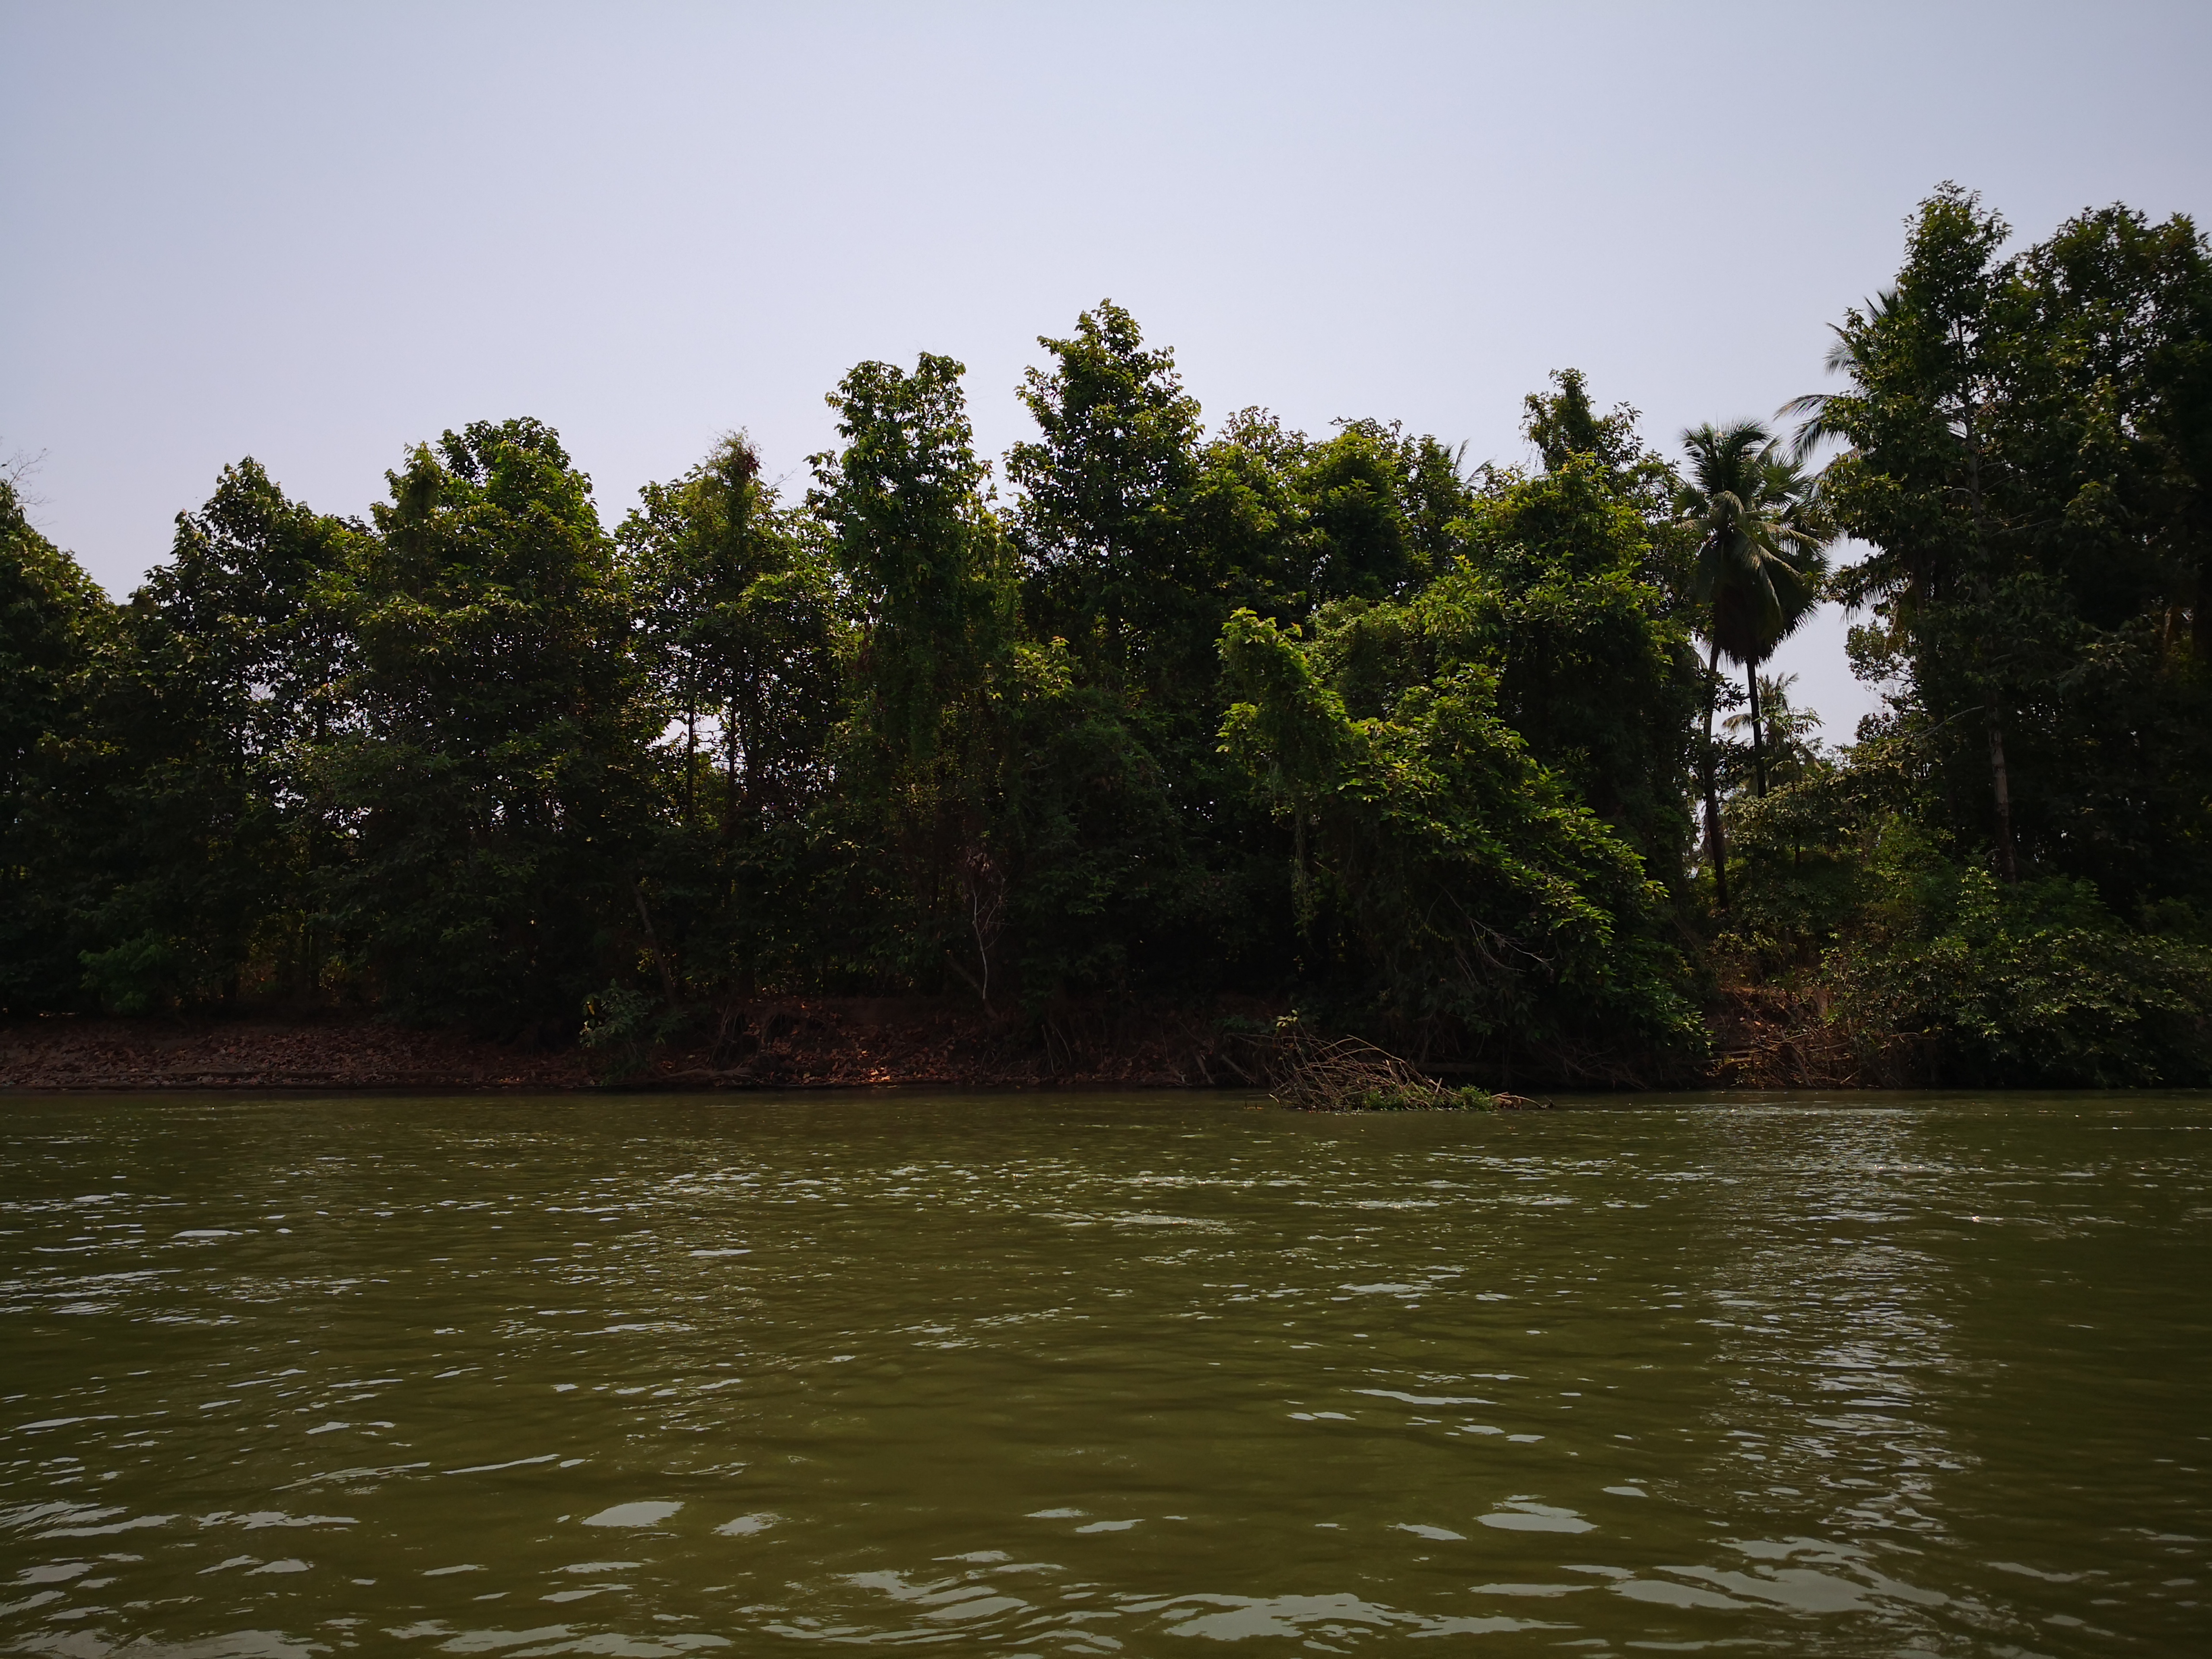
khong, river, body of water, bank, water resources, water, natural environment, bayou, vegetation, natural landscape, tree, waterway, lake, biome, forest, watercourse, jungle, floodplain, riparian forest, reservoir, rainforest, reflection, inlet, channel, plant, fluvial landforms of streams, wetland, pond, lacustrine plain, sound